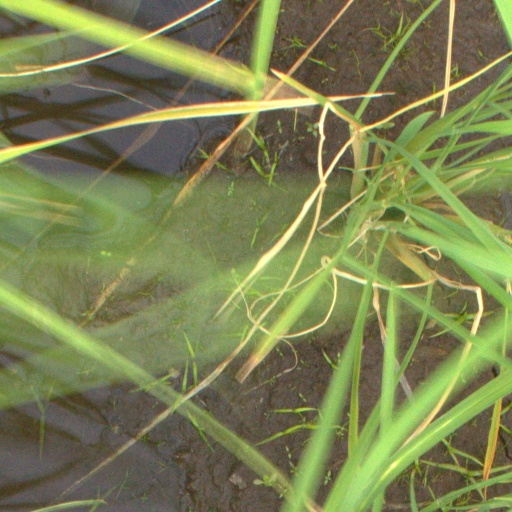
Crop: rice